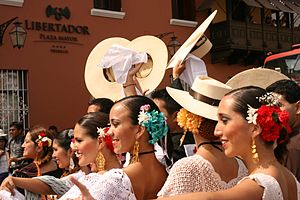
Turisme i Peru / Verdensarvsliste / La Libertad
Turisme i Peru begyndte udviklingen i 1990'erne ved stabilitionen af økonomien og genopbygningen af turistinfrastruktur. I dag udgør turismen landets tredjestørste industri, efter fiskeri og minedrift. Turismen henviser til arkæologiske monumenter, økoturismen i Amazonregnskoven, kulturel turisme i koloniale byer, gastronomisk turisme, eventyrsturisme og strandturisme. Peru modtog i 2007 den tredjestørste mængde turister i Sydamerika, efter Brasilien og Argentina. Turisme er den hurtigstvoksende industri i Peru, har vokset årligt med 25% de sidste 5 år. De fleste turister kommer fra USA, Chile, Argentina, Storbritannien, Frankrig, Tyskland, Brasilien, Spanien, Canada og Italien.